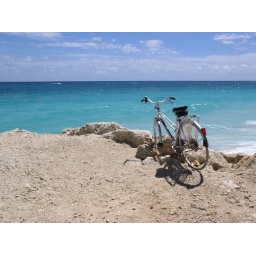
bike on a beach in barbados